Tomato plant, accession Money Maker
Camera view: vertical (180 deg); turntable rotation: 300 degrees
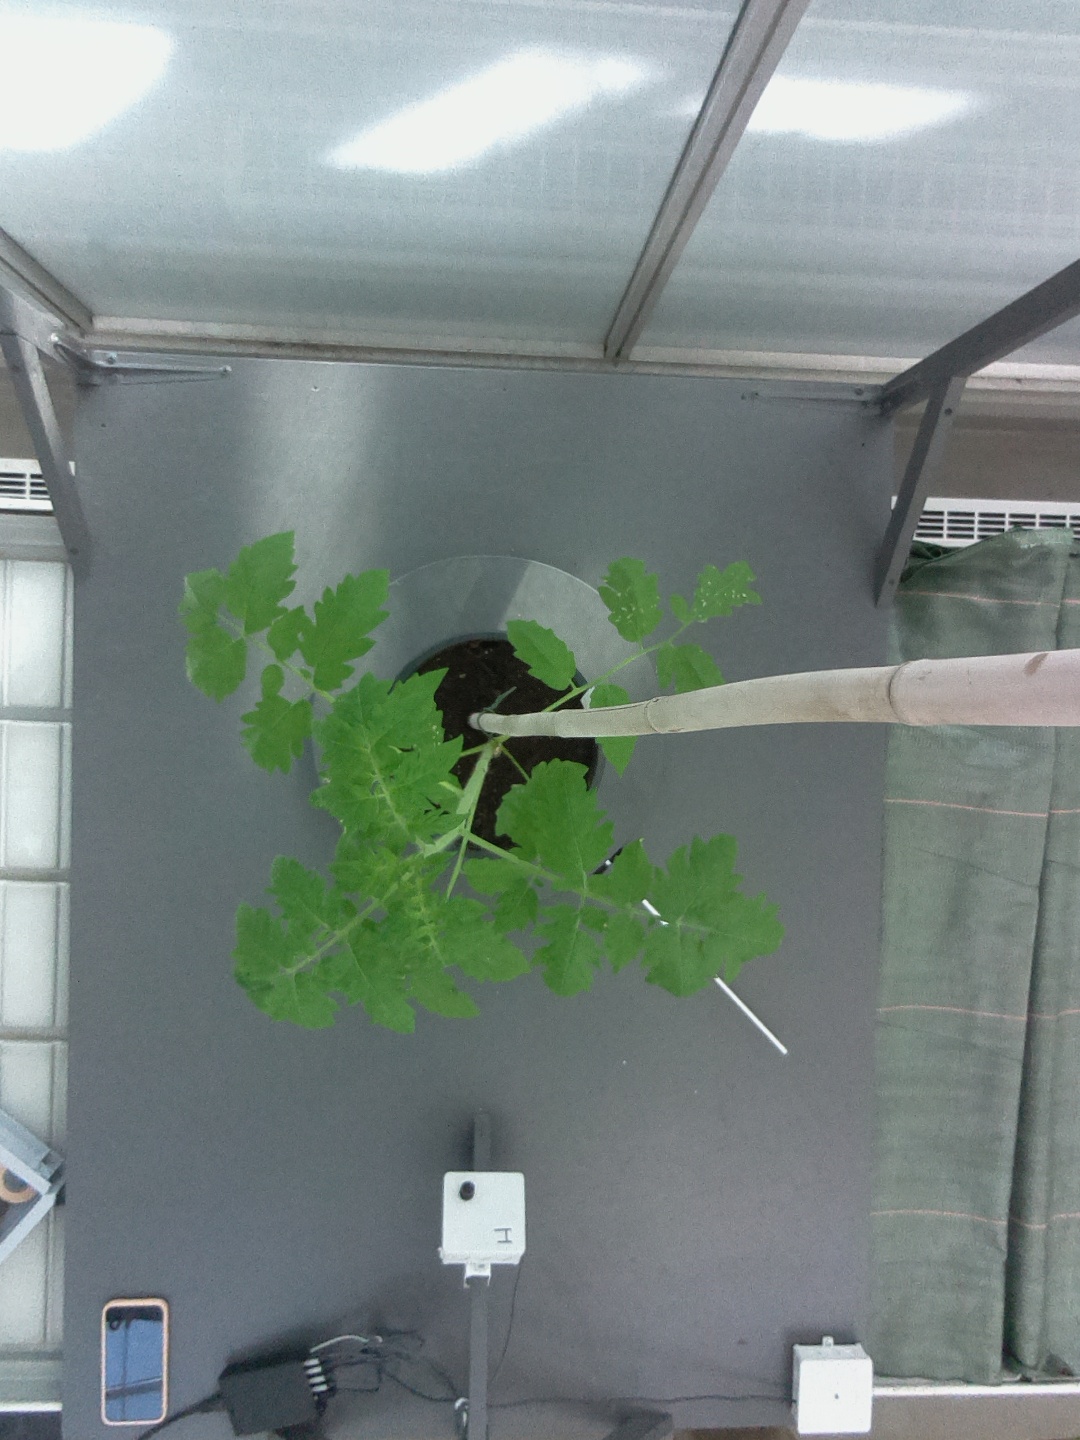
BBCH growth stage 14: 8 of true leaves visible